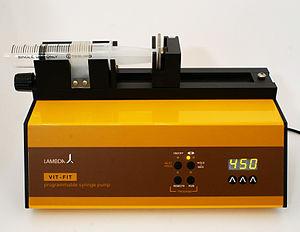
Pousse seringue LAMBDA VIT-FIT Português: Bomba de seringa polivalente Lambda VIT-FIT Italiano: Pompa a siringa polivalente LAMBDA VIT-FIT العربية: ﻣﻀﺨﺔ اﻟﺤﻘﻦ ﻣﺘﻌﺪدةاﻟﺘﻜﺎﻓﺆ LAMBDA VIT-FIT
Un pousse-seringue ou seringue autopulsée ou encore pousse-seringue électrique est un dispositif médical de classe IIb utilisé pour administrer de faibles quantités de fluide à un patient à travers une seringue allant de 1cc jusqu'à un volume de 100cc. On le retrouve également en chimie ou en recherche biomédicale. On les retrouve majoritairement dans les services de soins des Centres Hospitaliers. Facile d'utilisation, leur programmation rapide permet aux personnel soignant de lancer une perfusion en quelques secondes, de manière complètement sécurisée et ainsi permettre la bonne observance médicamenteuse pour les patients.